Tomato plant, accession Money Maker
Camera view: bottom (45 deg); turntable rotation: 270 degrees
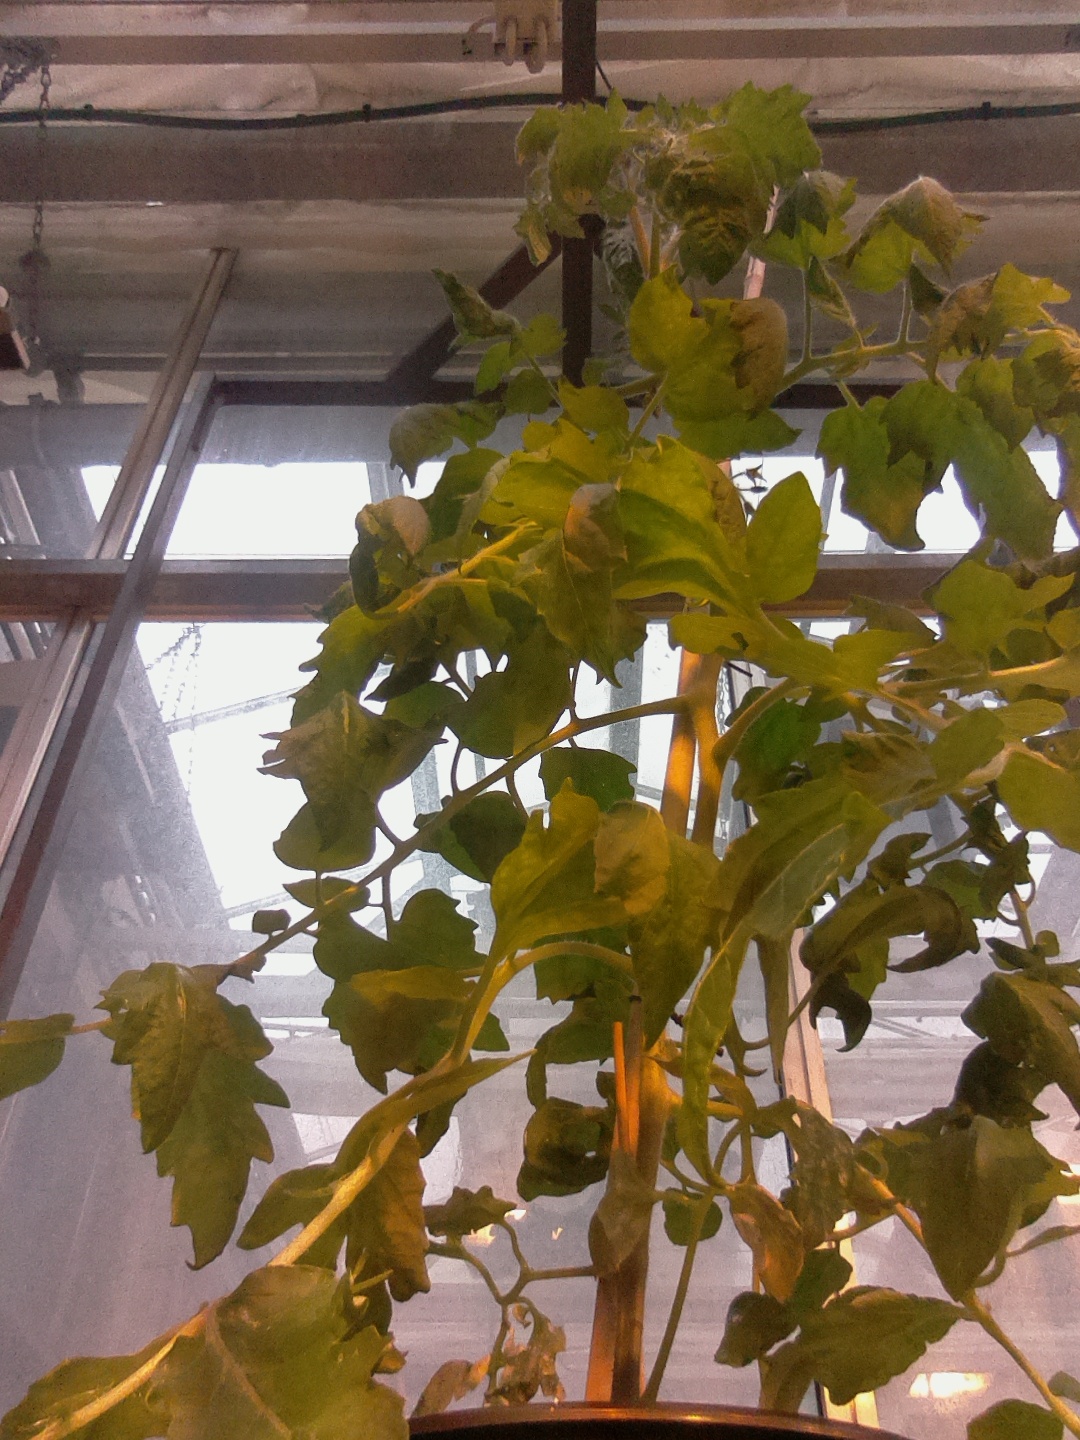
BBCH growth stage 64: 40%-50% of flowers open